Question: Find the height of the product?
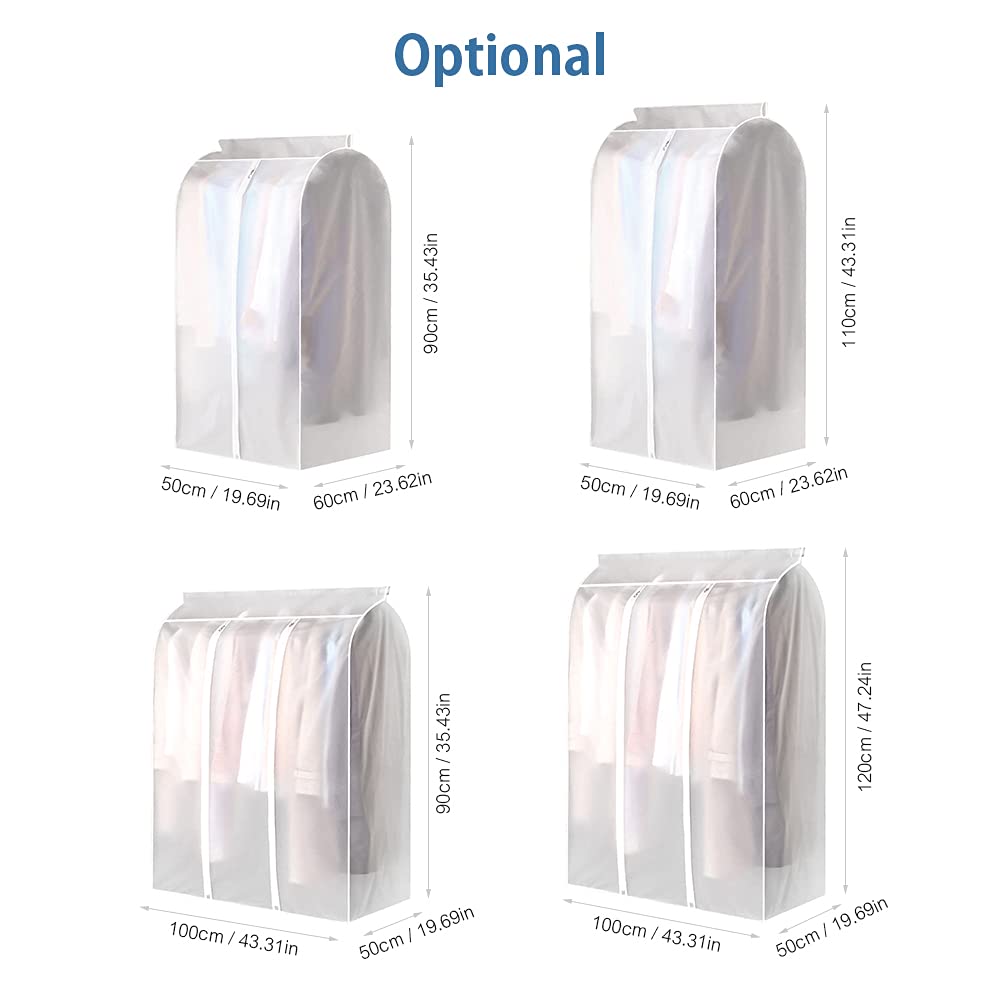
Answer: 43.31 inch